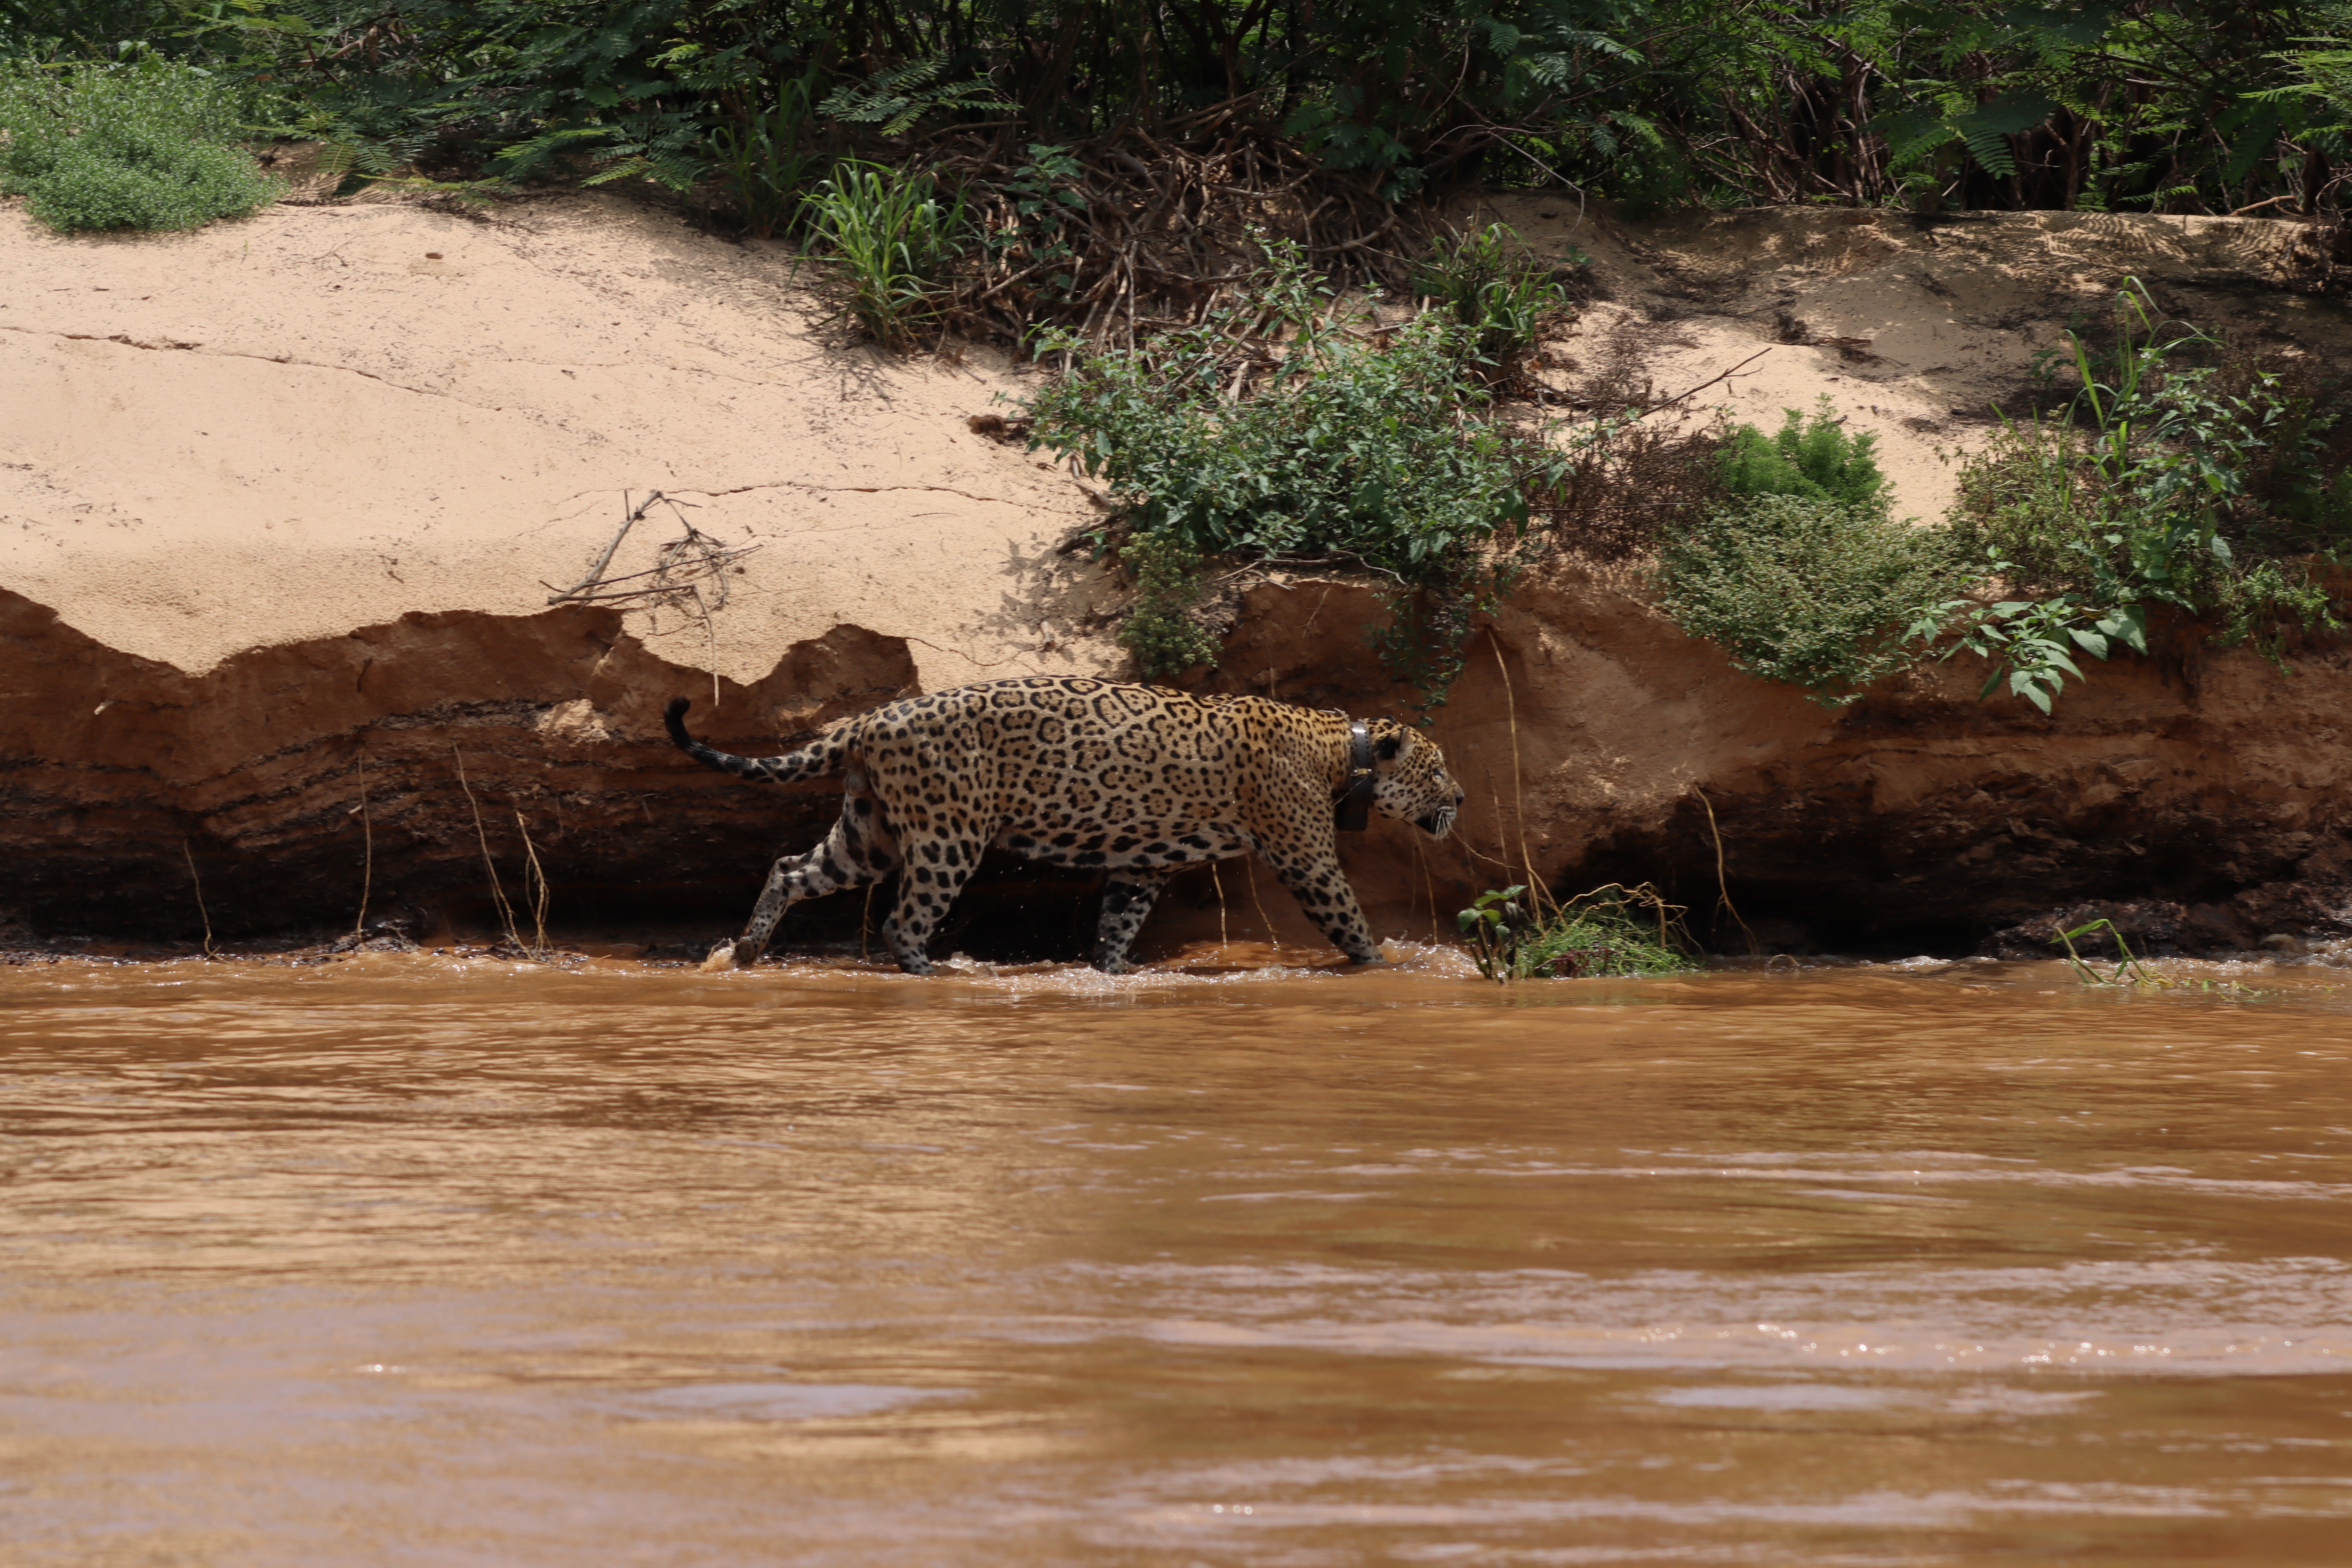
Jaguar: Ousado